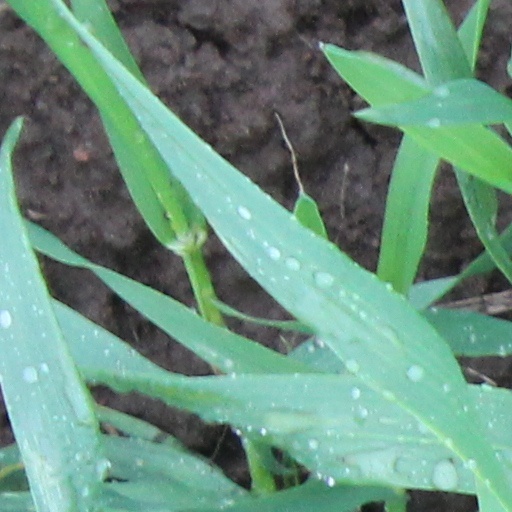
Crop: wheat